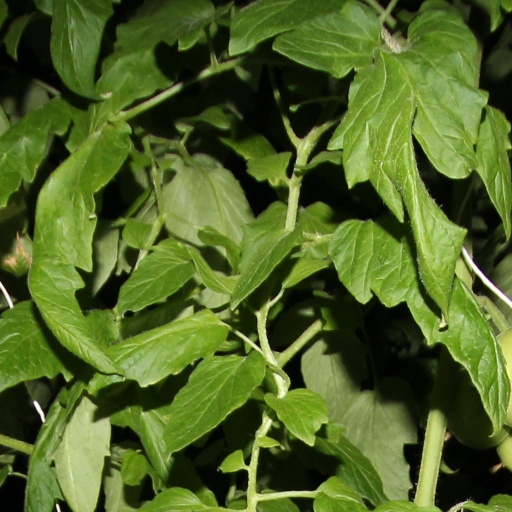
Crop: tomato